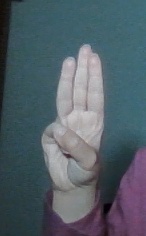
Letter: thaa